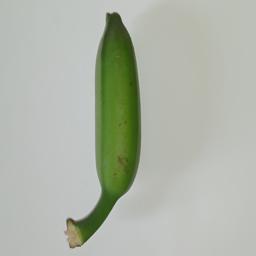
Ripeness: Green